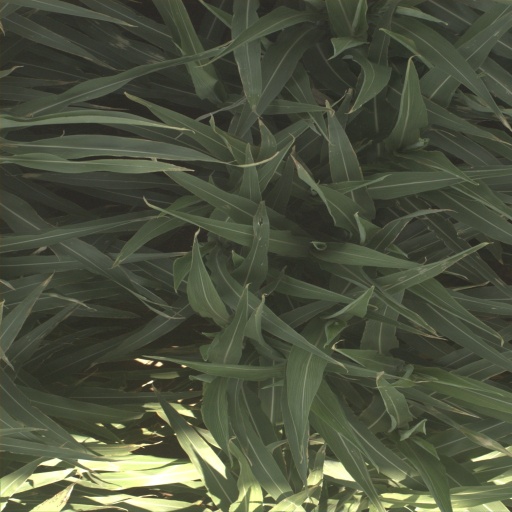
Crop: sorghum